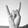
ASL letter: Y